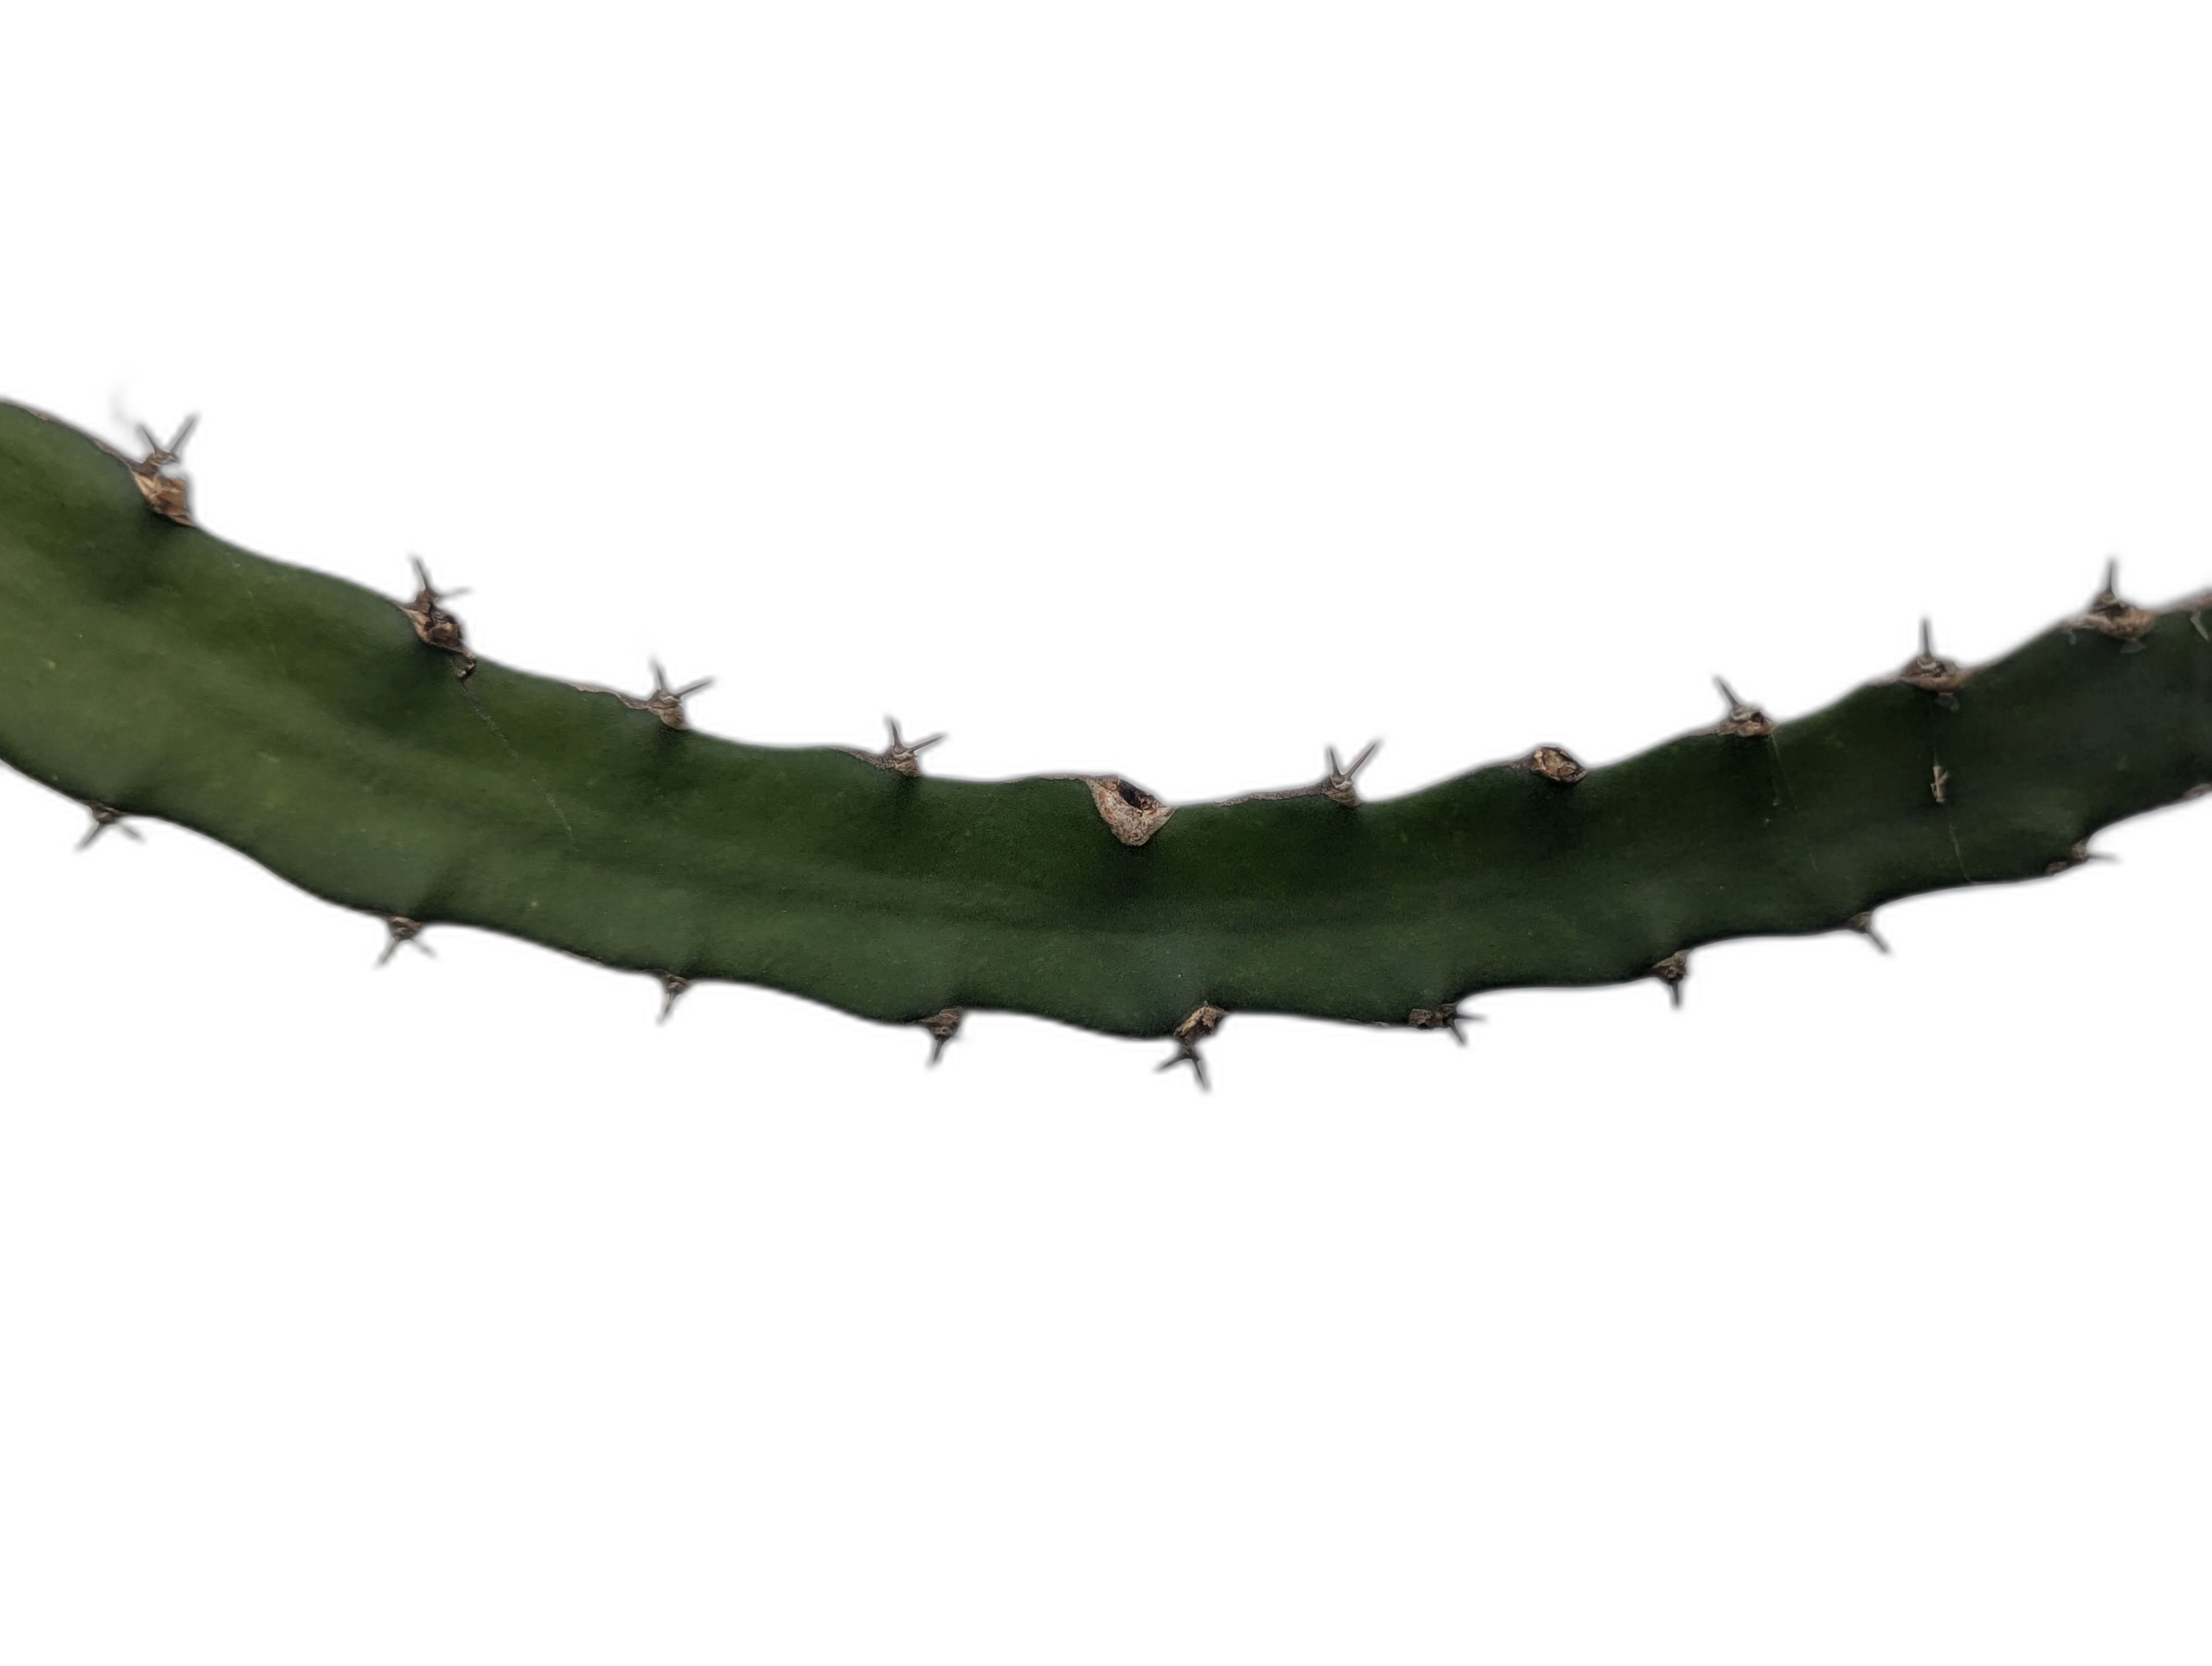
Label: Good leaf